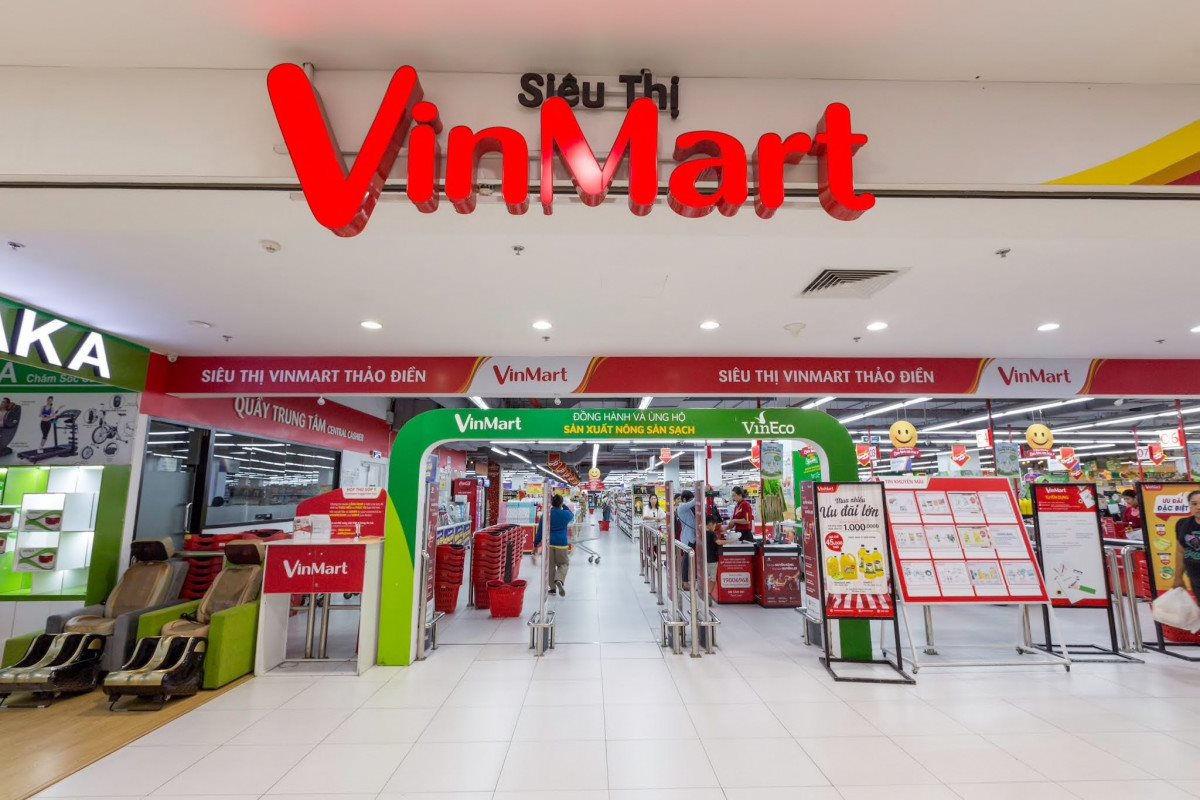
đây là khung cảnh phía trước siêu thị vinmart